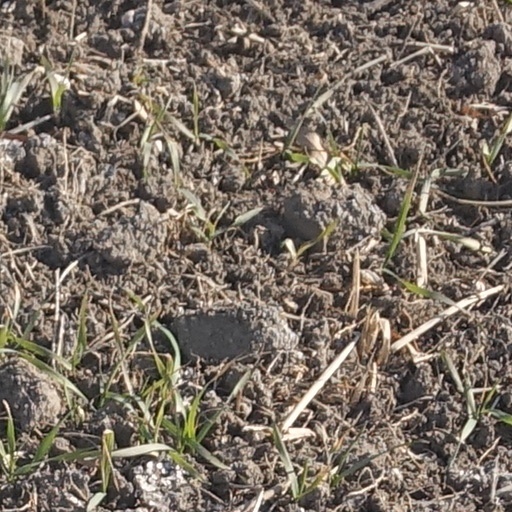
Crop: wheat